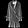
Label: Coat